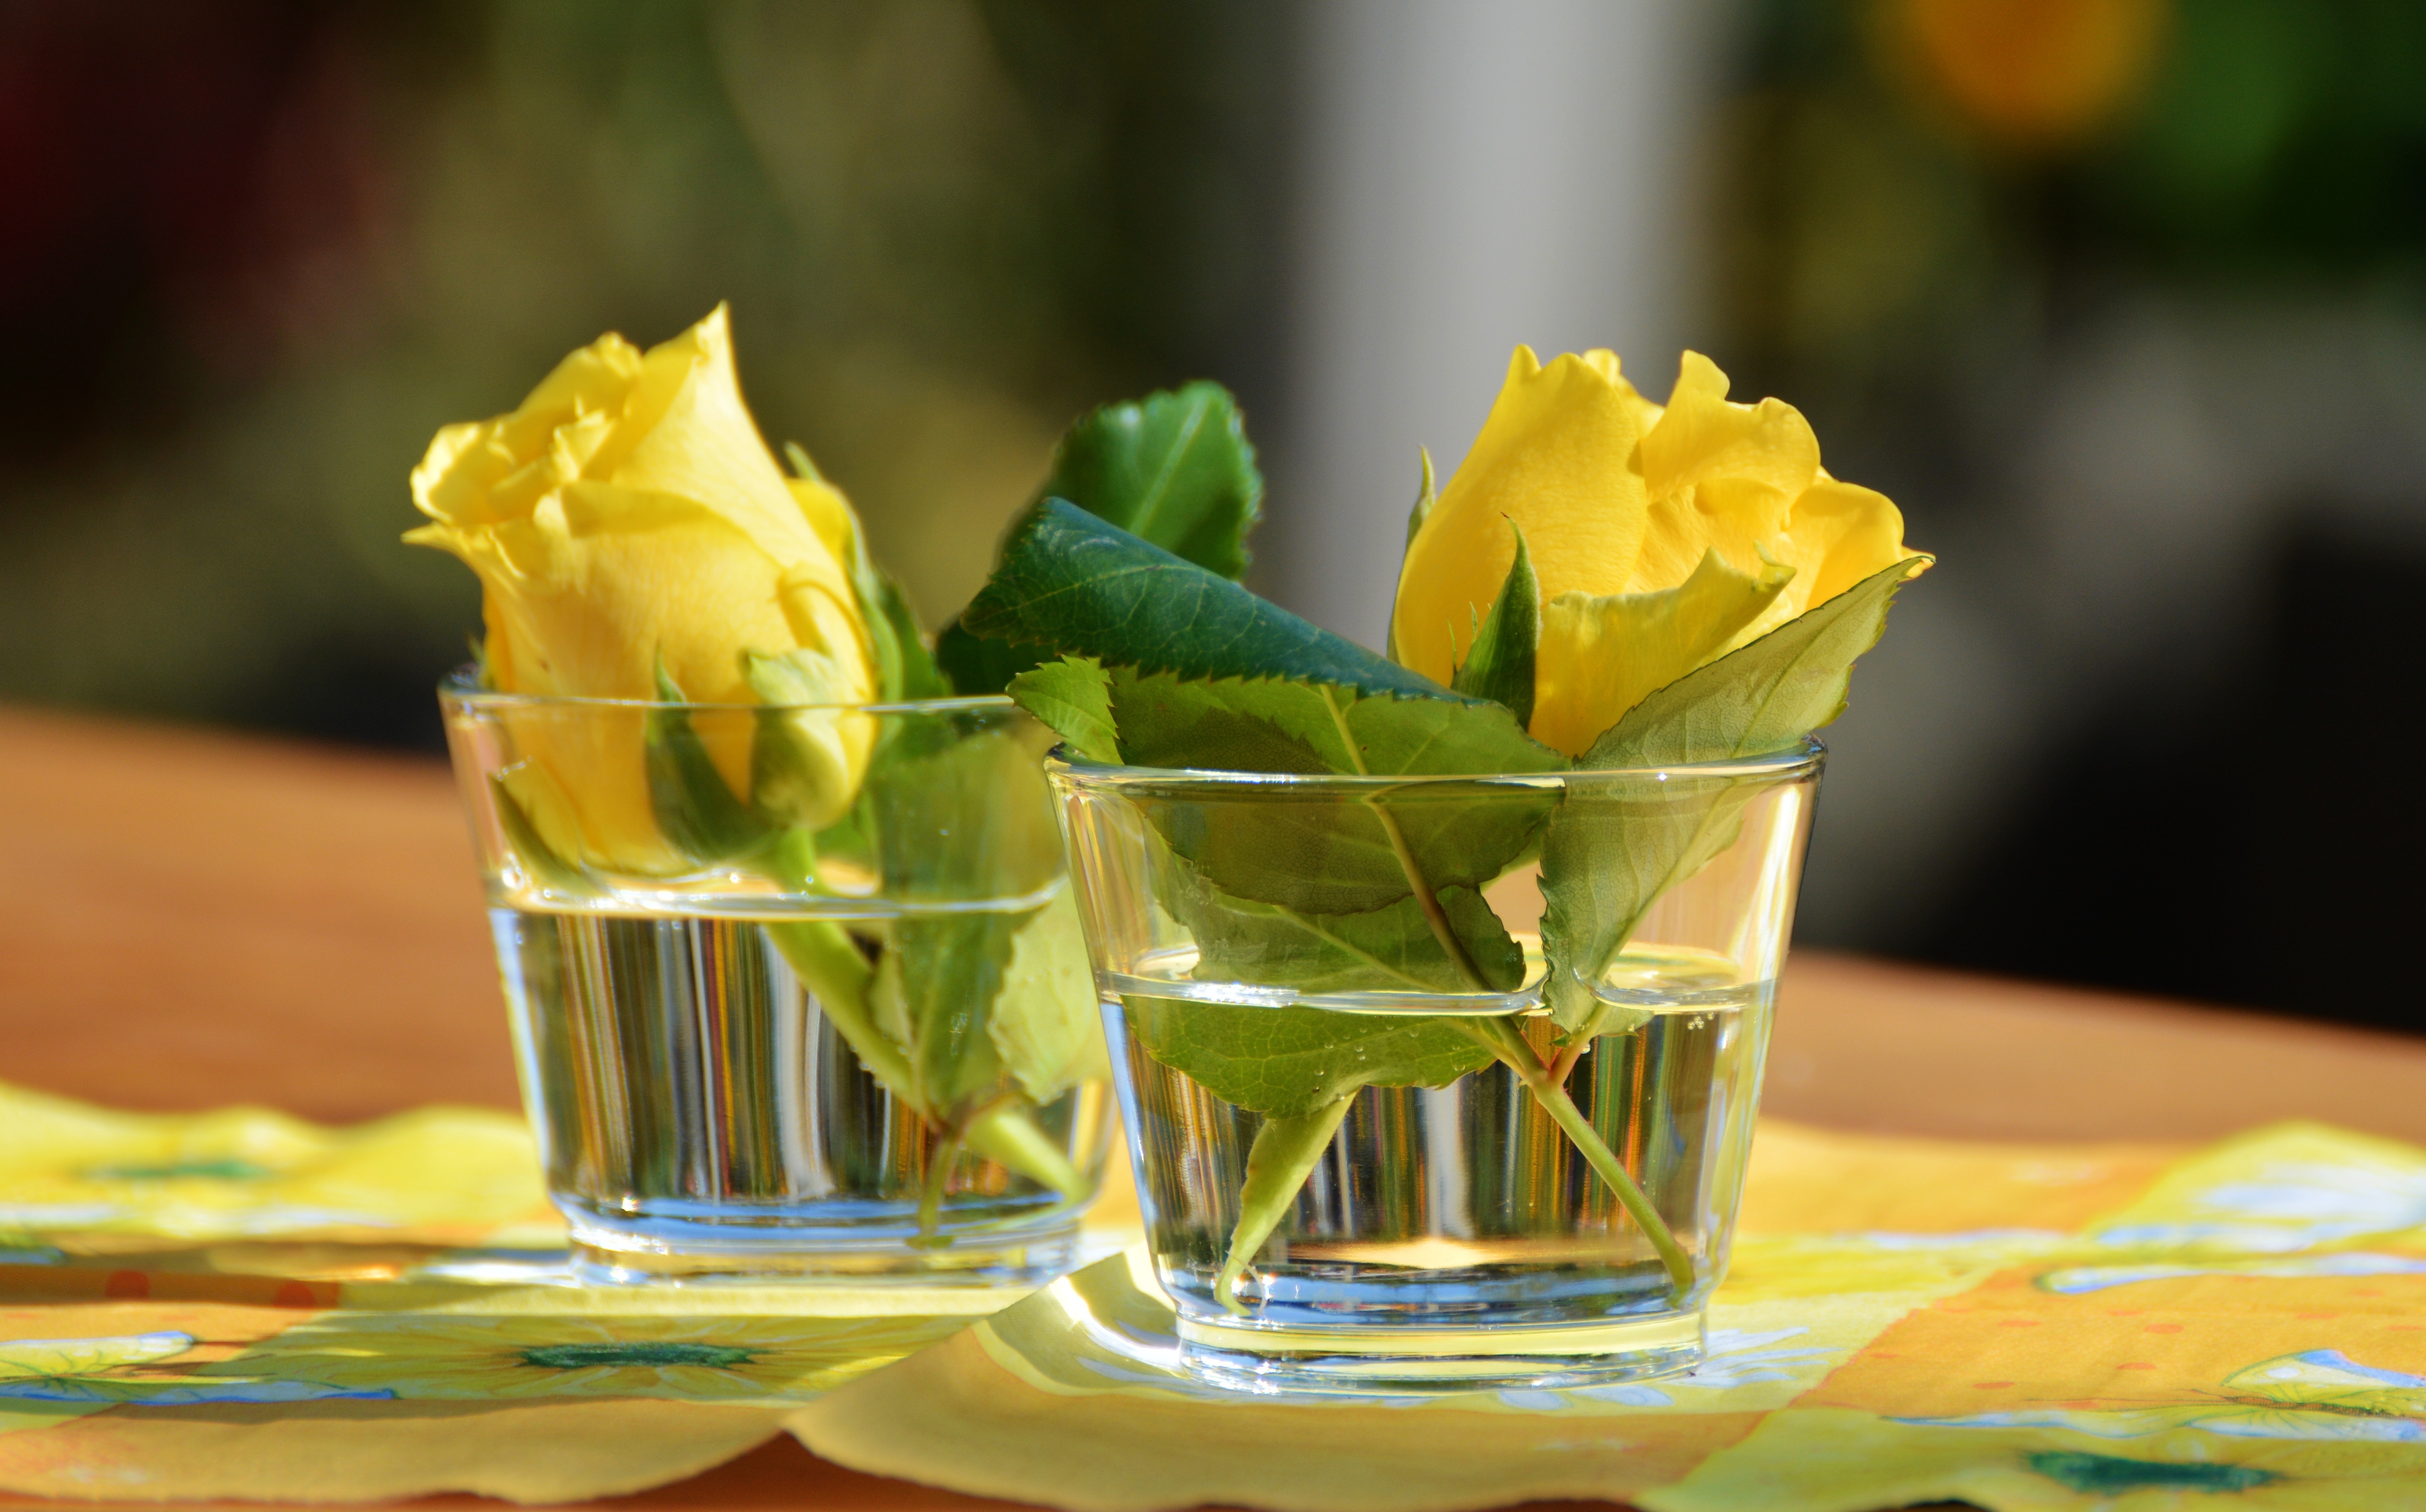
plant, leaf, flower, glass, celebration, vase, decoration, food, produce, drink, yellow, garden, cocktail, deco, flowers, transparent, out, macro photography, table decorations, yellow roses, flowering plant, decorative glass, land plant